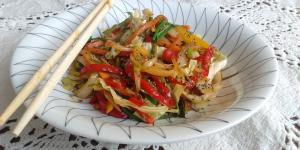
chop suey chino